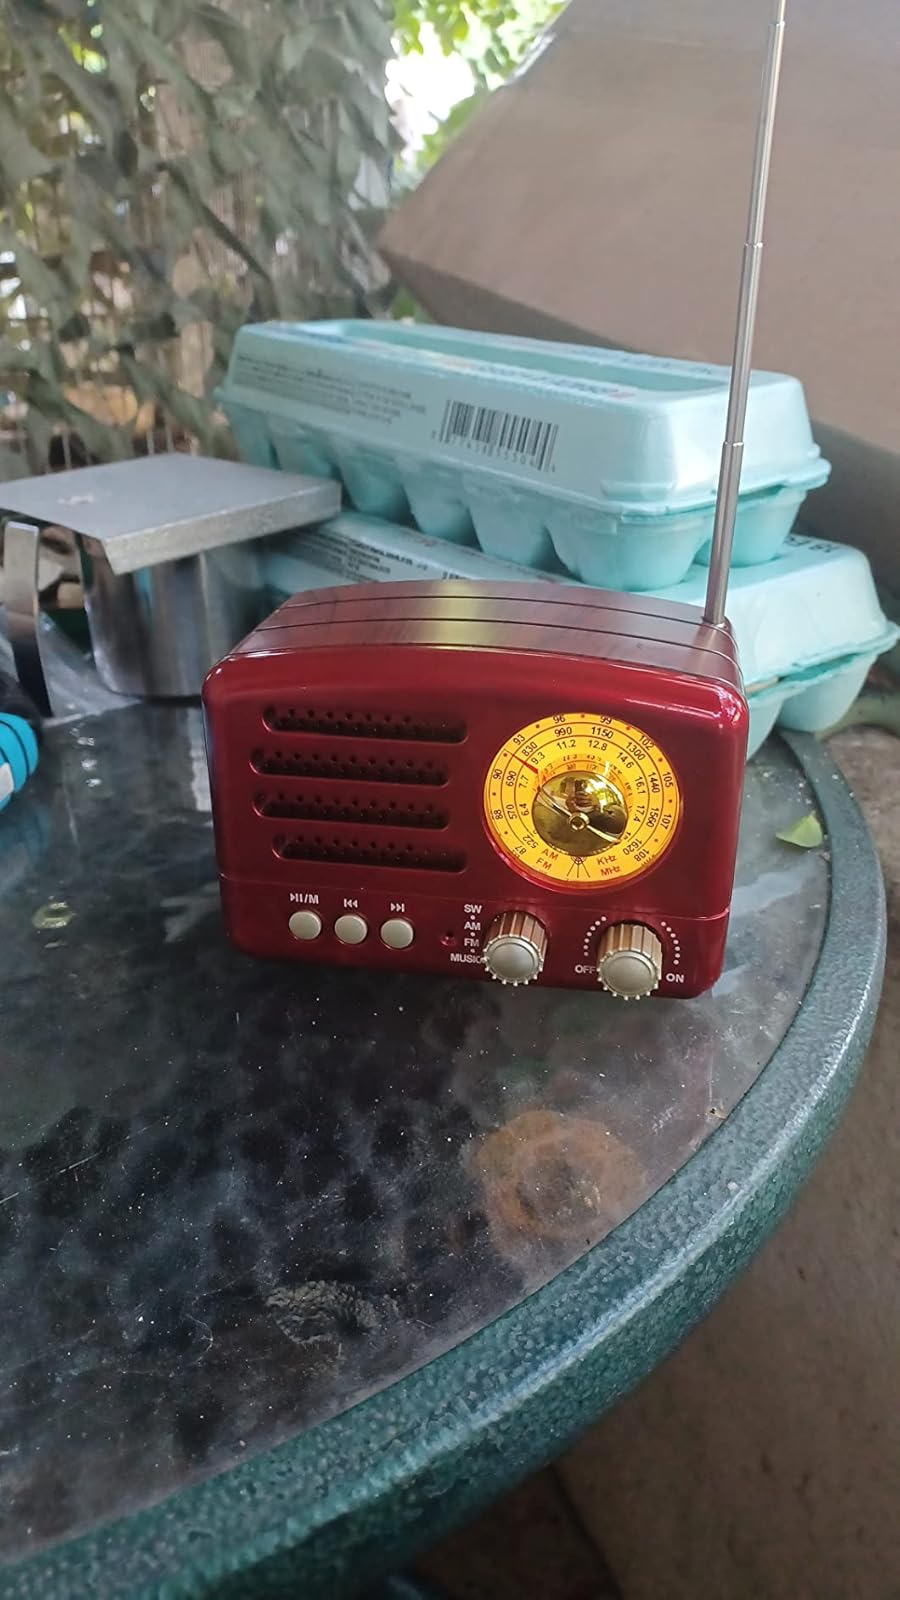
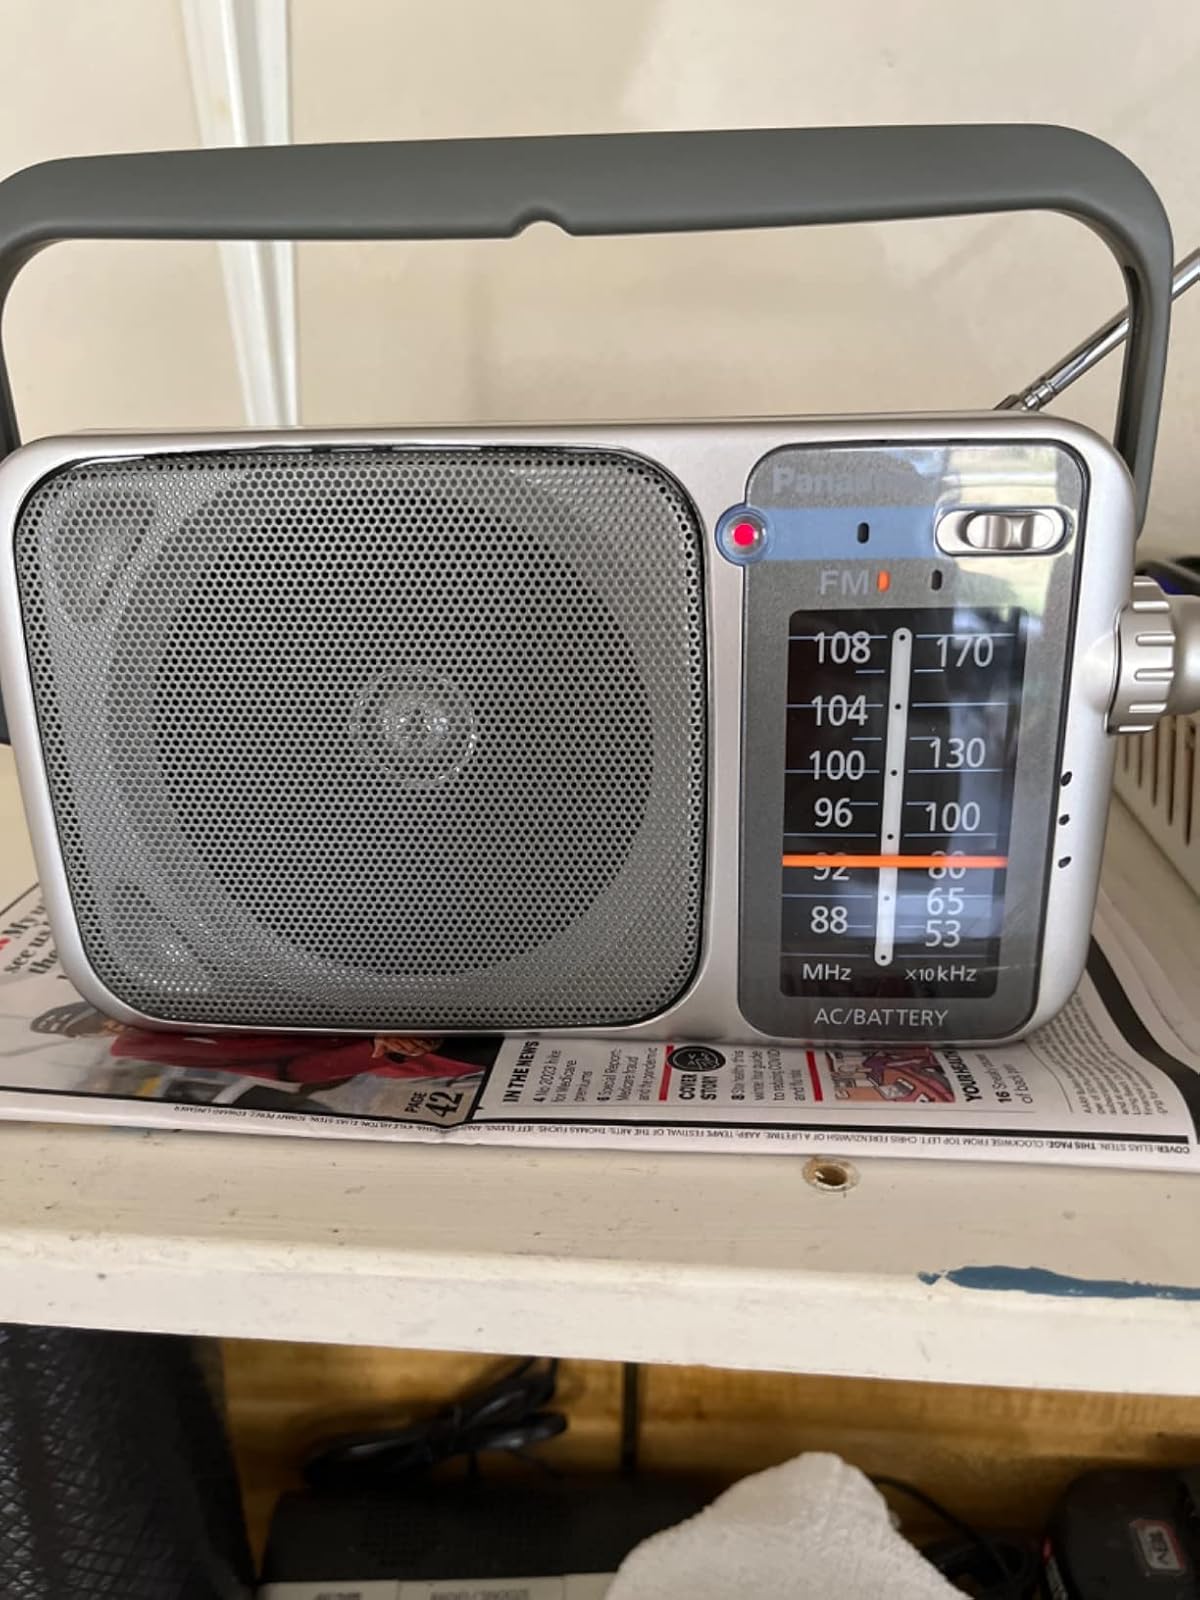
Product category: radio
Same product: no